Donald Trump 2000 presidential campaign

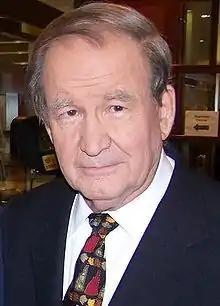
Pat Buchanan, Trump's main rival for the Reform Party nomination

Trump's announcement made way for the anticipated Buchanan–Trump primary contest with Buchanan himself moving closer to mounting a Reform Party bid. Buchanan announced he would decide whether to join the race by late October. A Schroth and Associates poll of 500 people who voted for Perot in 1996, showed Buchanan with a slight edge over Trump, 32 percent to 29 percent. Although Ventura wished to prevent a Buchanan nomination, he did not publicly endorse Trump. Some of Ventura's advisers were skeptical of Trump's campaign and wanted Ventura to leave the party if a Buchanan nomination appeared imminent. Ventura's place in the party had become a subject of controversy. Chairman Verney asked Ventura to leave the party in early October after Ventura commented in a "Playboy" interview that "organized religion is a sham and a crutch." Perot also decided not to make an endorsement during the primary campaign, despite Buchanan's plea that Perot publicly support his entrance into the race.